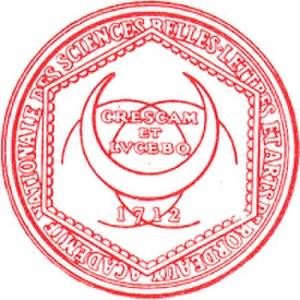
Sceau (1712) de l'Académie royale des sciences, belles-letrre et arts de Bordeaux
L'Académie nationale des sciences, belles-lettres et arts de Bordeaux est une société savante créée le 5 septembre 1712 par lettres patentes de Louis XIV. Elle a pour but d'aider au développement des idées, des travaux et des recherches des Académiciens. Chaque année, elle décerne des prix qui récompensent des œuvres scientifiques ou littéraires.